Pericardial cyst

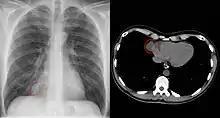
Small pericardial cyst circled on chest x-ray (left) and chest CT scan (right).

A pericardial cyst is an uncommon benign dilatation of the pericardial sac surrounding the heart. It can lead to symptoms by compressing nearby structures, but is usually asymptomatic. Pericardial cysts can be congenital or acquired, and they are typically diagnosed with radiologic imaging. Management of pericardial cysts can include follow-up imaging, percutaneous aspiration, or surgical resection.